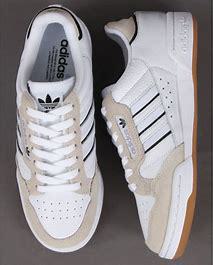
Brand: Adidas
Model: Continental 80 Stripes